Mahmoud Khordbin

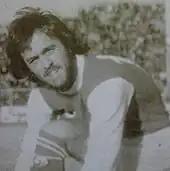

Khordbin spent his entire career at Persepolis. He was member of Persepolis from 1964 to 1980. He also was an auxiliary player for Taj in 1970 Asian Champion Club Tournament.